Prohibited airspace

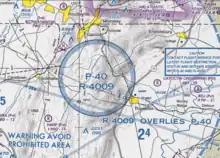
Part of a terminal area chart, showing the prohibited/restricted airspace surrounding Camp David

Some prohibited airspace may be supplemented via NOTAMs. For example, Prohibited Area 40 (P-40) and Restricted Area 4009 (R4009) often have additional restricted airspace added via a NOTAM when the president of the United States visits Camp David in Maryland, while normally the airspace outside of P-40 and R4009 is not prohibited/restricted.